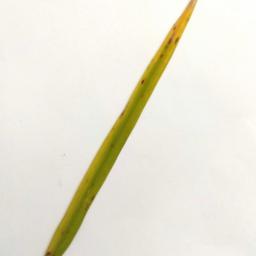
Label: Rice___Brown_Spot